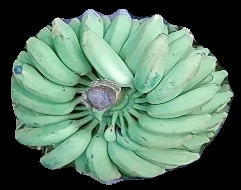
Variety: elakki-bale
Grade: grade1